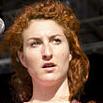
Age: 27